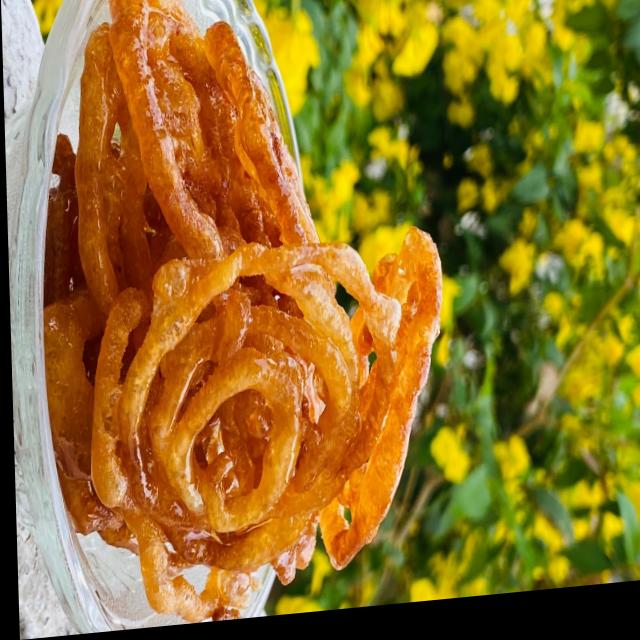
Dish: jalebi